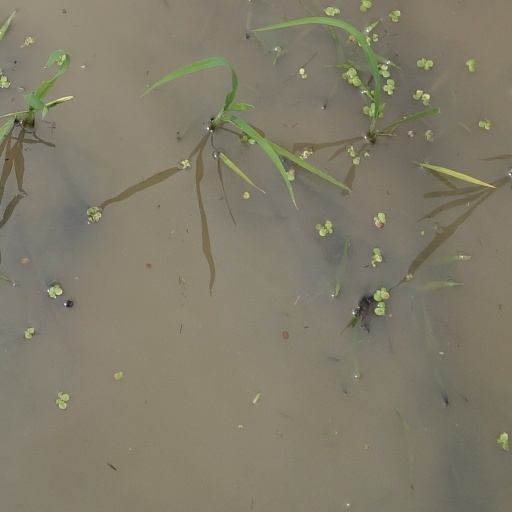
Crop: rice